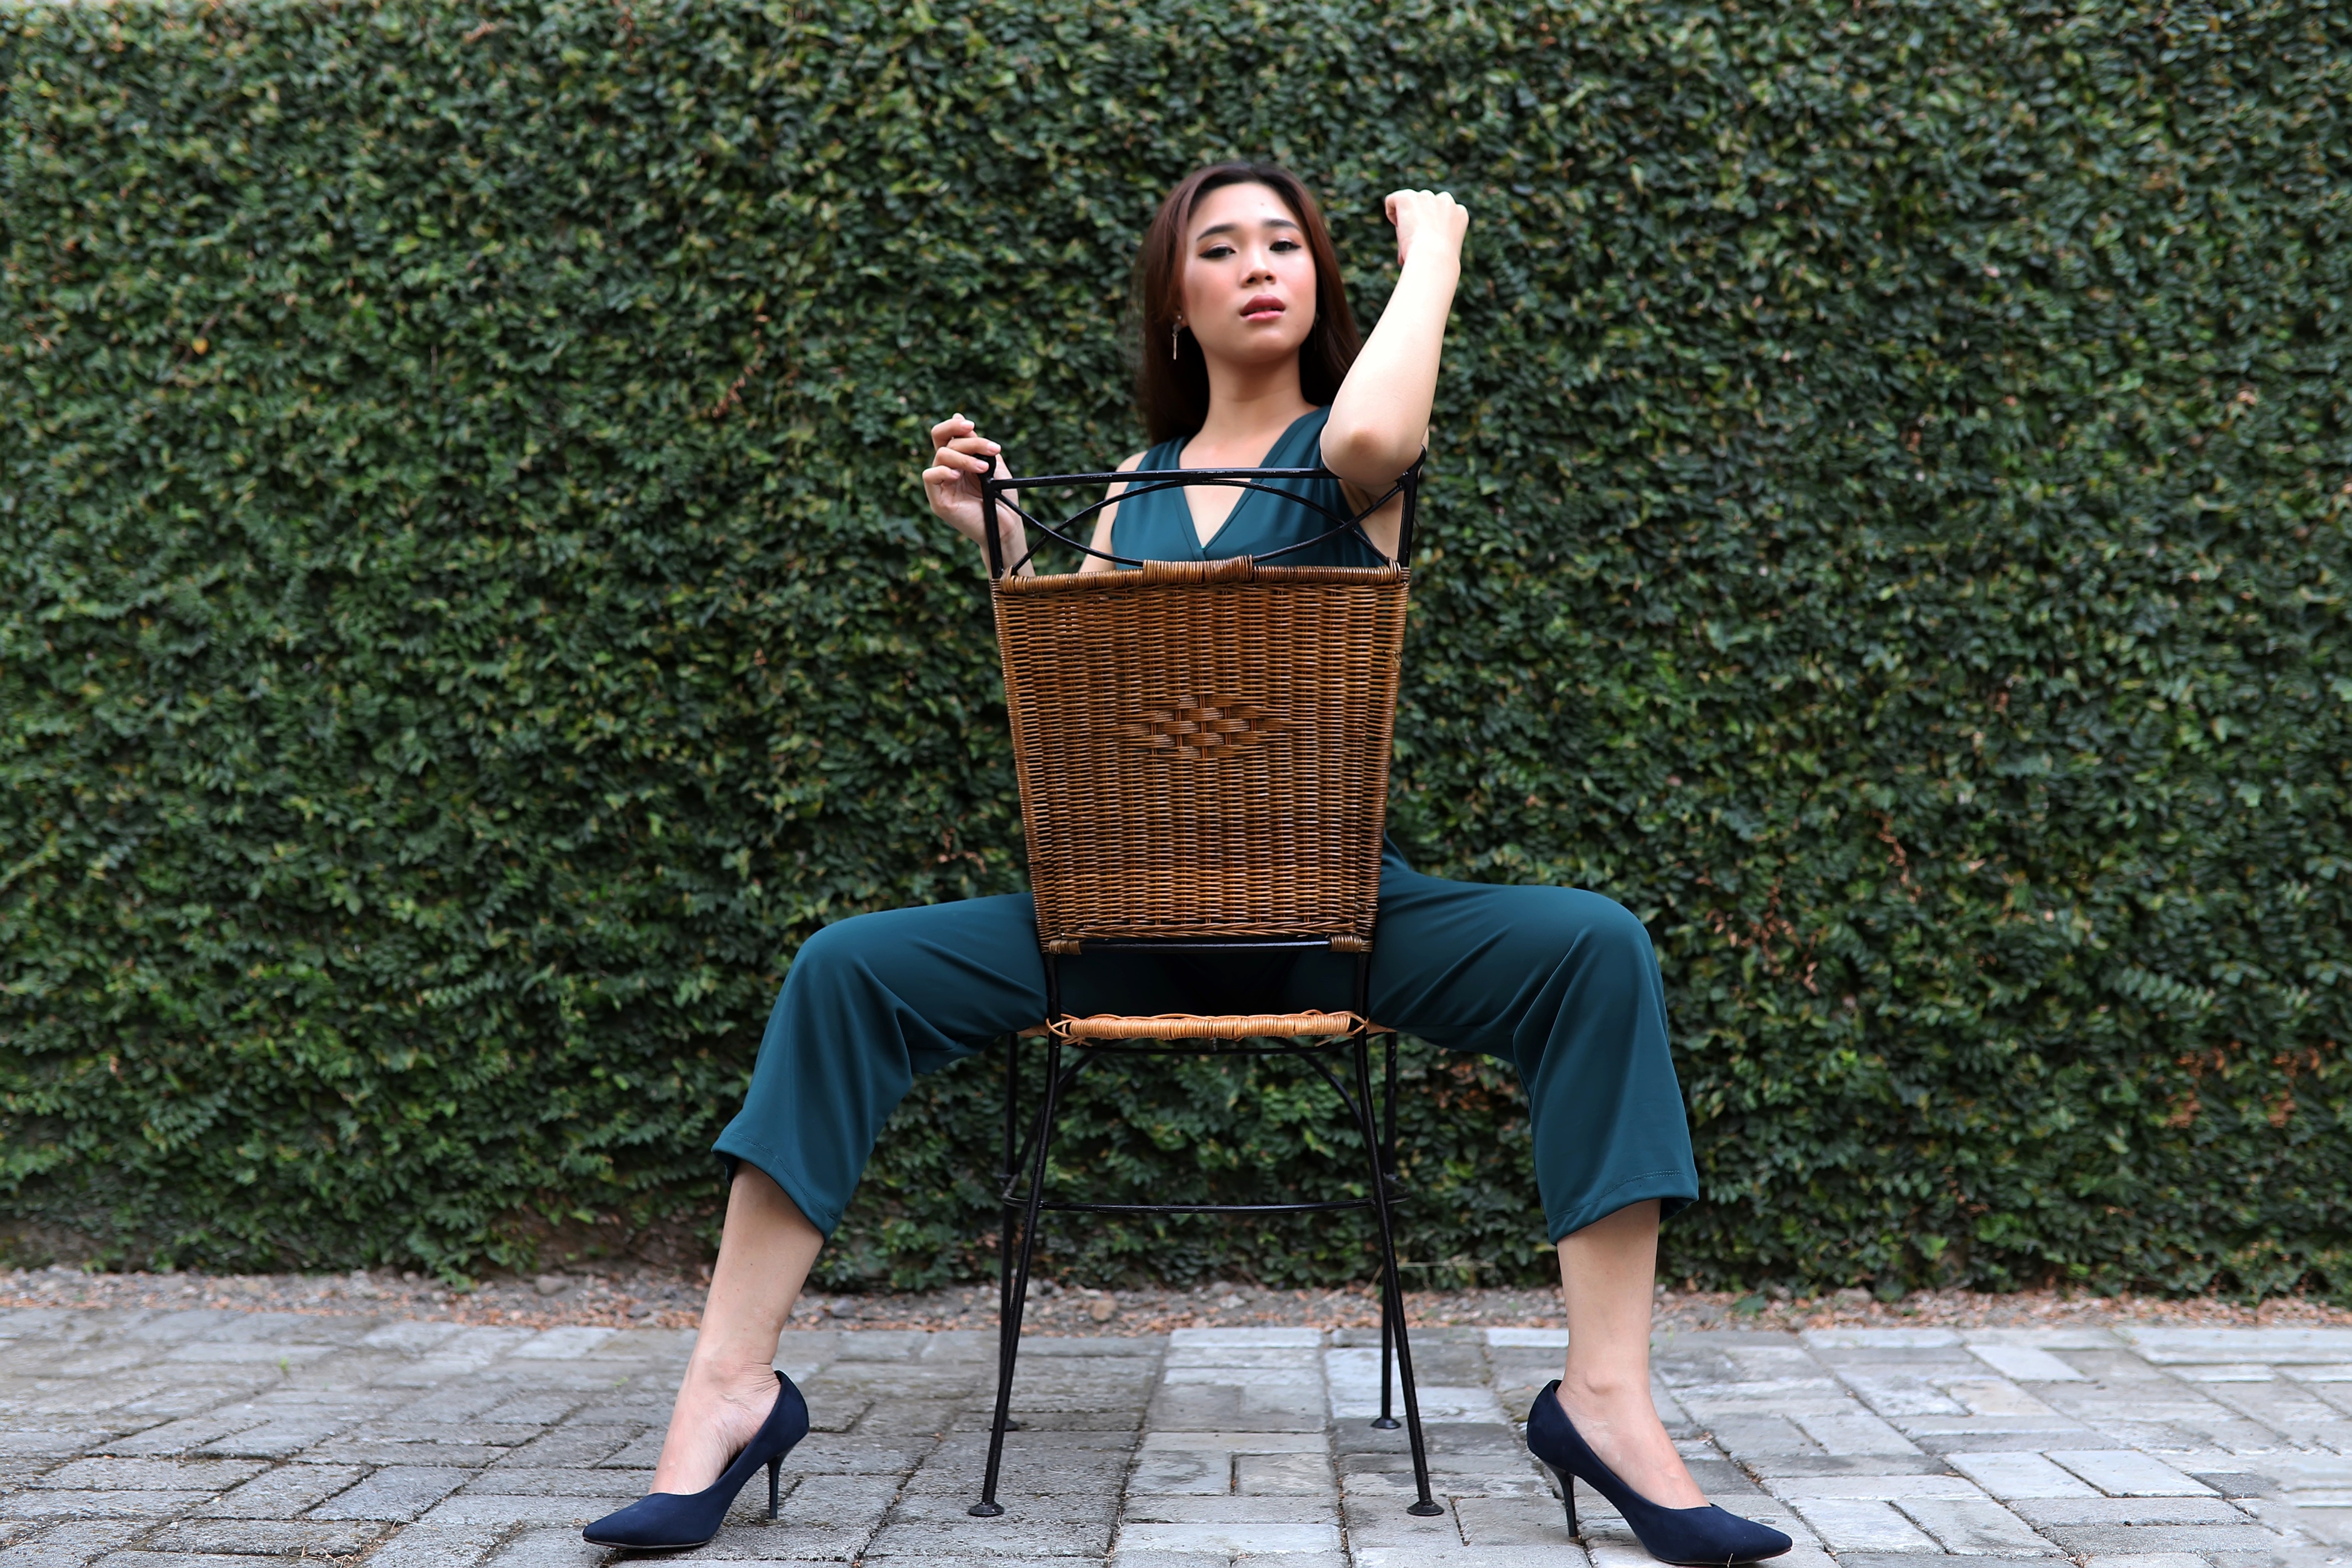
sitting, furniture, tree, leg, shoulder, girl, grass, fun, chair, plant, recreation, vacation, product, leisure